Gow Hastings Architects

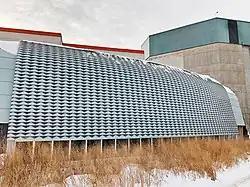
Odeyto Indigenous Centre

In 2018, Gow Hastings completed the Odeyto Indigenous Centre, a multi-purpose facility for First Peoples at Seneca College in Toronto, in collaboration with Two Row Architects. The Odeyto building takes its name from the Anishinaabe word for “good journey”. Its shape was inspired by a canoe pulling up to a dock. Odeyto was named one of the 10 Best Canadian Architecture Projects of 2018 by "Azure" magazine. In 2019, Odeyto received a Toronto Urban Design Award (TUDA) in the category Public Buildings in Context.